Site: brandenburg
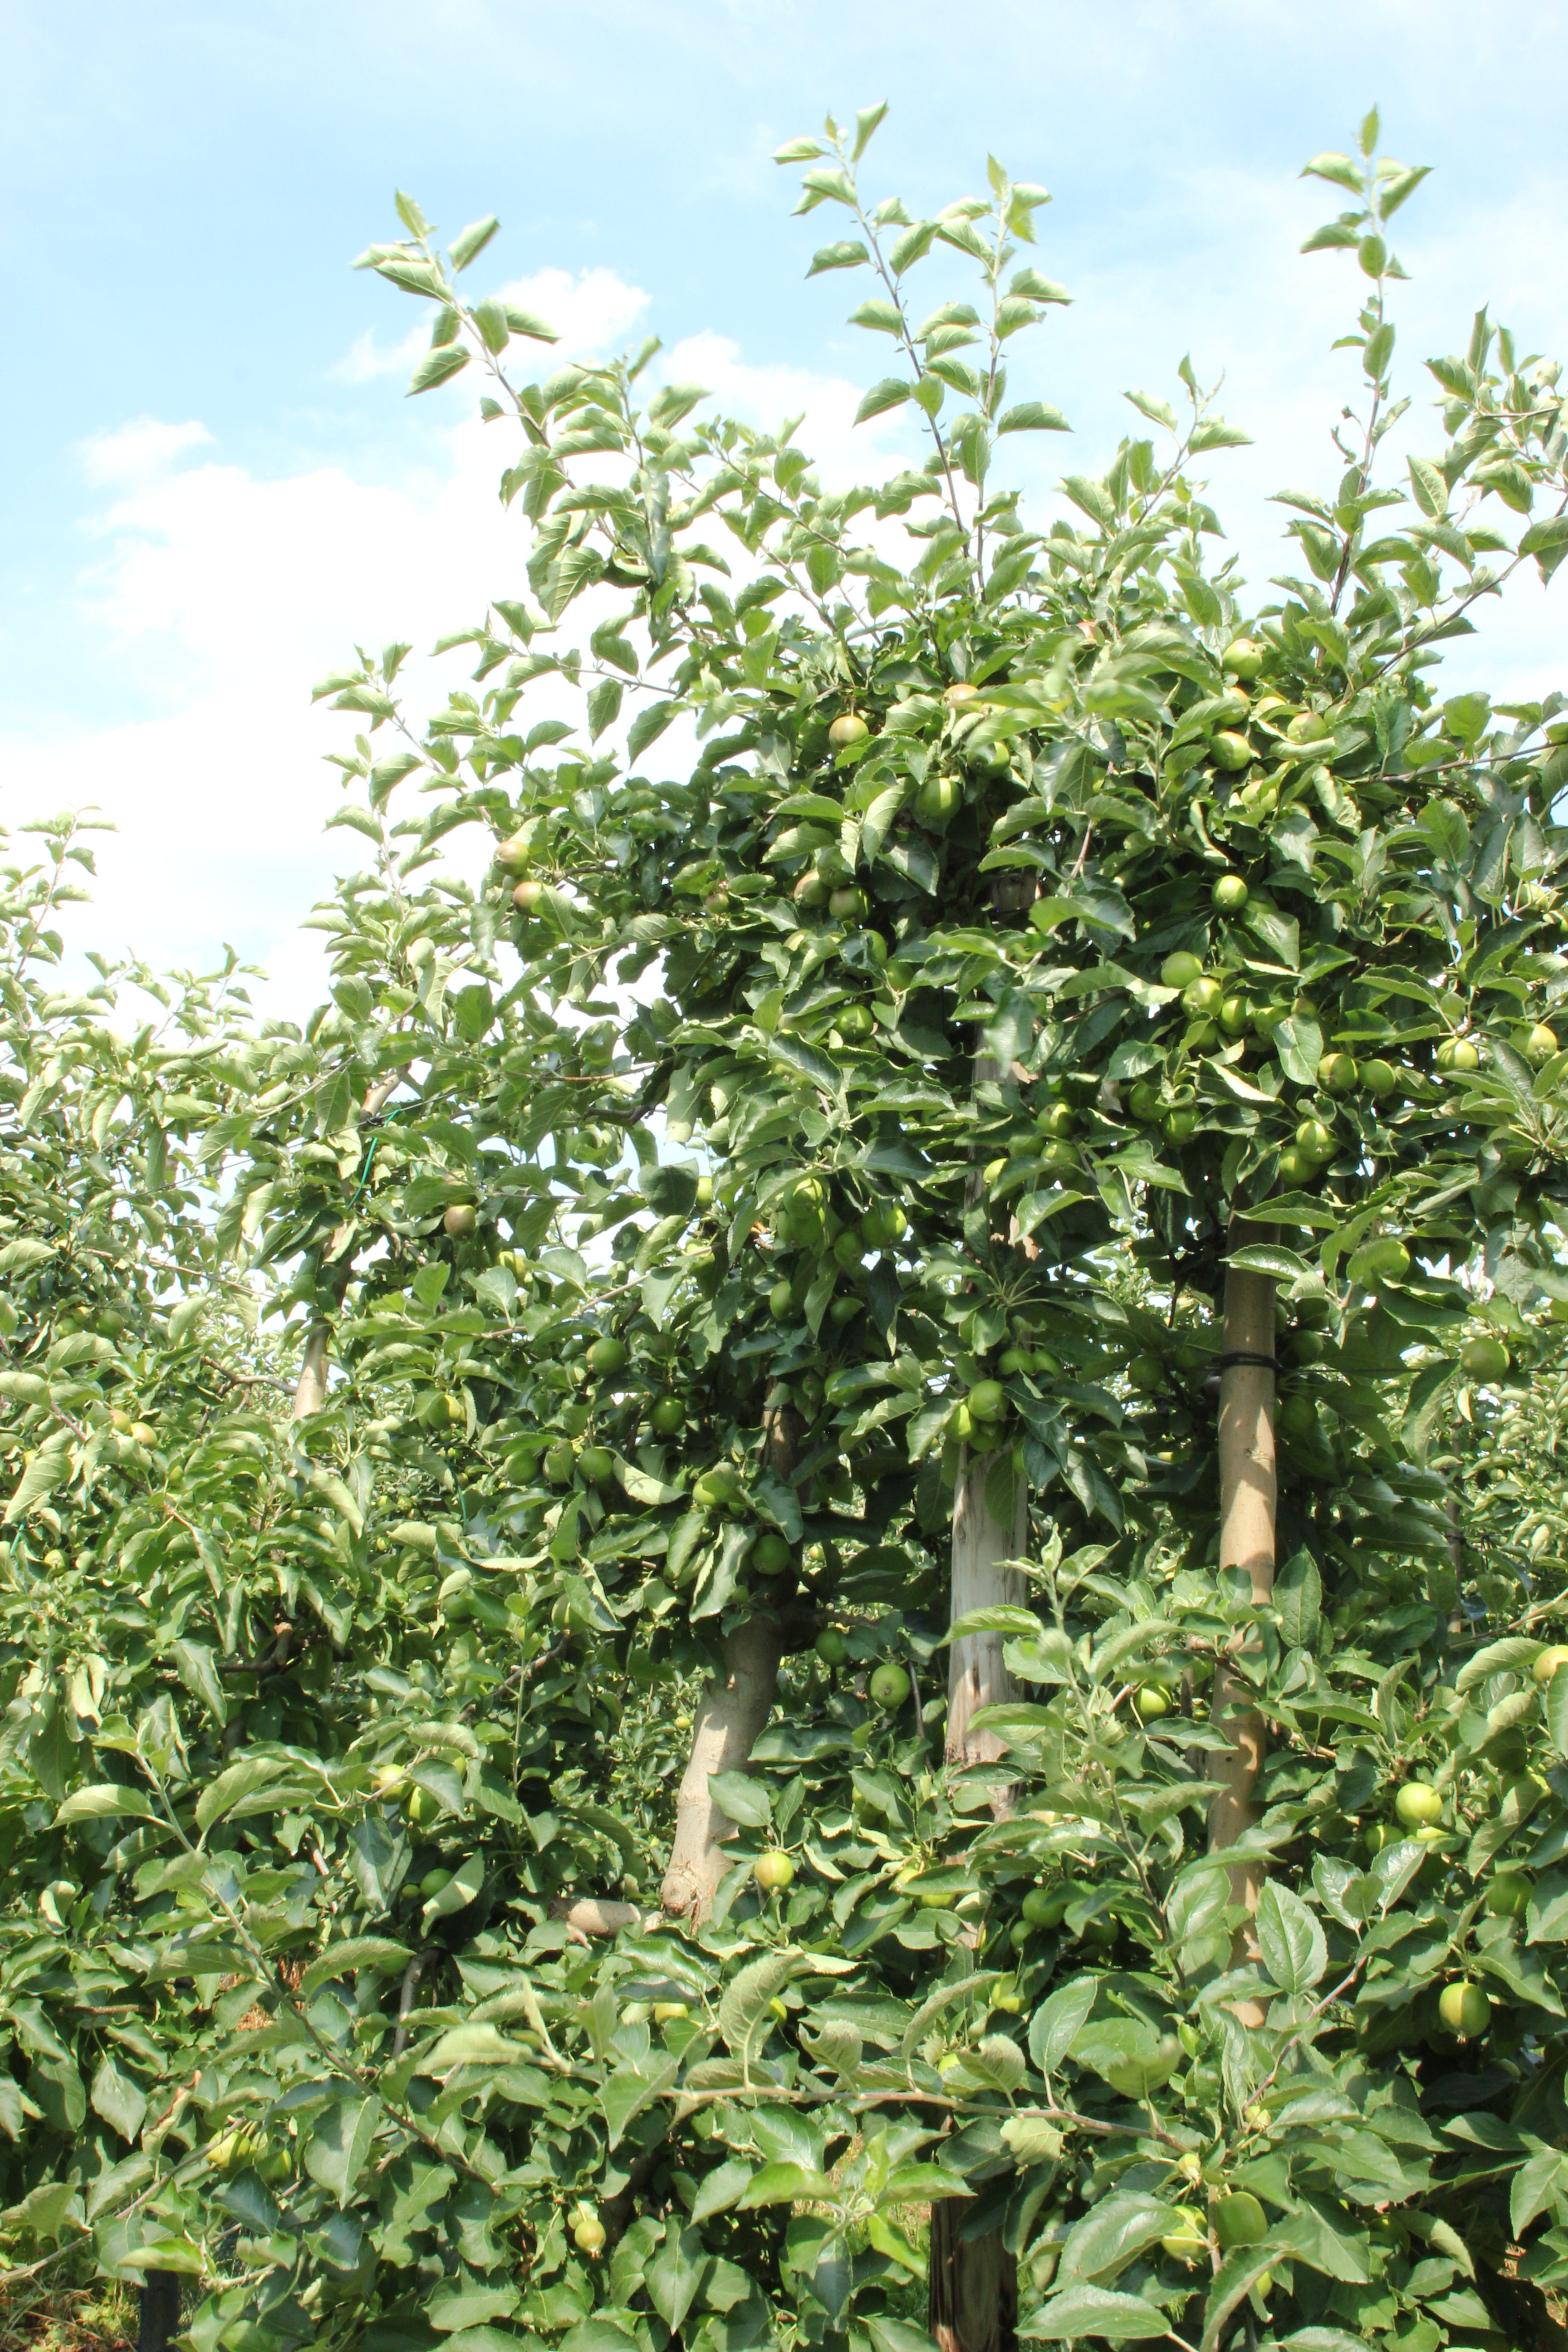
Growth stage (BBCH 74): Development of fruit